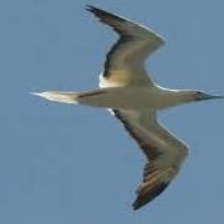
Species: ABBOTTS BOOBY
Scientific name: PAPASULA ABBOTTI